Multifaceted reflector

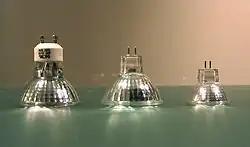
Left to right: MR16 with GU10 base, MR16 with GU5.3 base, MR11 with GU4 or GZ4 base

A multifaceted reflector (often abbreviated MR) light bulb is a reflector housing format for halogen as well as some LED and fluorescent lamps. MR lamps were originally designed for use in slide projectors, but see use in residential lighting and retail lighting as well. They are suited to applications that require directional lighting such as track lighting, recessed ceiling lights, desk lamps, pendant fixtures, landscape lighting, retail display lighting, and bicycle headlights. MR lamps are designated by symbols such as "MR16" where the diameter is represented by numerals indicating units of eighths of an inch. Common sizes for general lighting are MR11 and MR16, with MR8 and MR20 used in specialty applications. Many run on low voltage rather than mains voltage alternating current so require a power supply.